OpenEHR

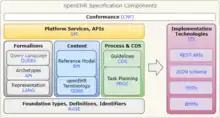
Block diagram of openEHR specification components

The use of the first two enable the development of 'archetypes' and 'templates', which are formal models of clinical and related content, and constitute a layer of "de facto" standards of their own, far more numerous than the base specifications on which they are built. The query language enables queries to be built based on the archetypes, rather than physical database schemata, thus decoupling queries from physical persistence details. The service models define access to key back-end services, including the EHR Service and Demographics Service, while a growing set of lightweight REST-based APIs based on archetype paths are used for application access.